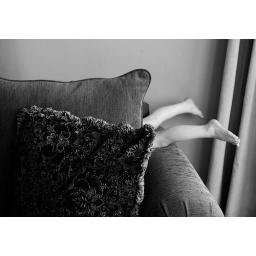
girl in couch